Royal Mint

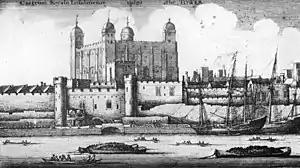
1847 drawing of the Tower of London on the River Thames

The history of coins in Great Britain can be traced back to the second century BC when they were introduced by Celtic tribes from across the English Channel. The first record of coins being minted in Britain is attributed to Kentish tribes such as the Cantii who around 80–60 BC imitated those of Marseille through casting instead of hammering. After the Romans began their invasion of Britain in AD 43, they set up mints across the land, which produced Roman coins for some 40 years before closing. A mint in London reopened briefly in 383 until closing swiftly as Roman rule in Britain came to an end. For the next 200 years, no coins appear to have been minted in Britain until the emergence of English kingdoms in the sixth and seventh centuries. By 650, as many as 30 mints are recorded across Britain.